Yellow-bellied flycatcher

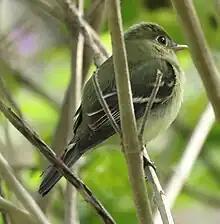
Yellow-bellied Flycatcher at Rancho Naturalista Baja - Costa Rica

Their breeding habitat is wet northern woods, especially spruce bogs, across Canada and the northeastern United States. They make a cup nest in sphagnum moss on or near the ground.